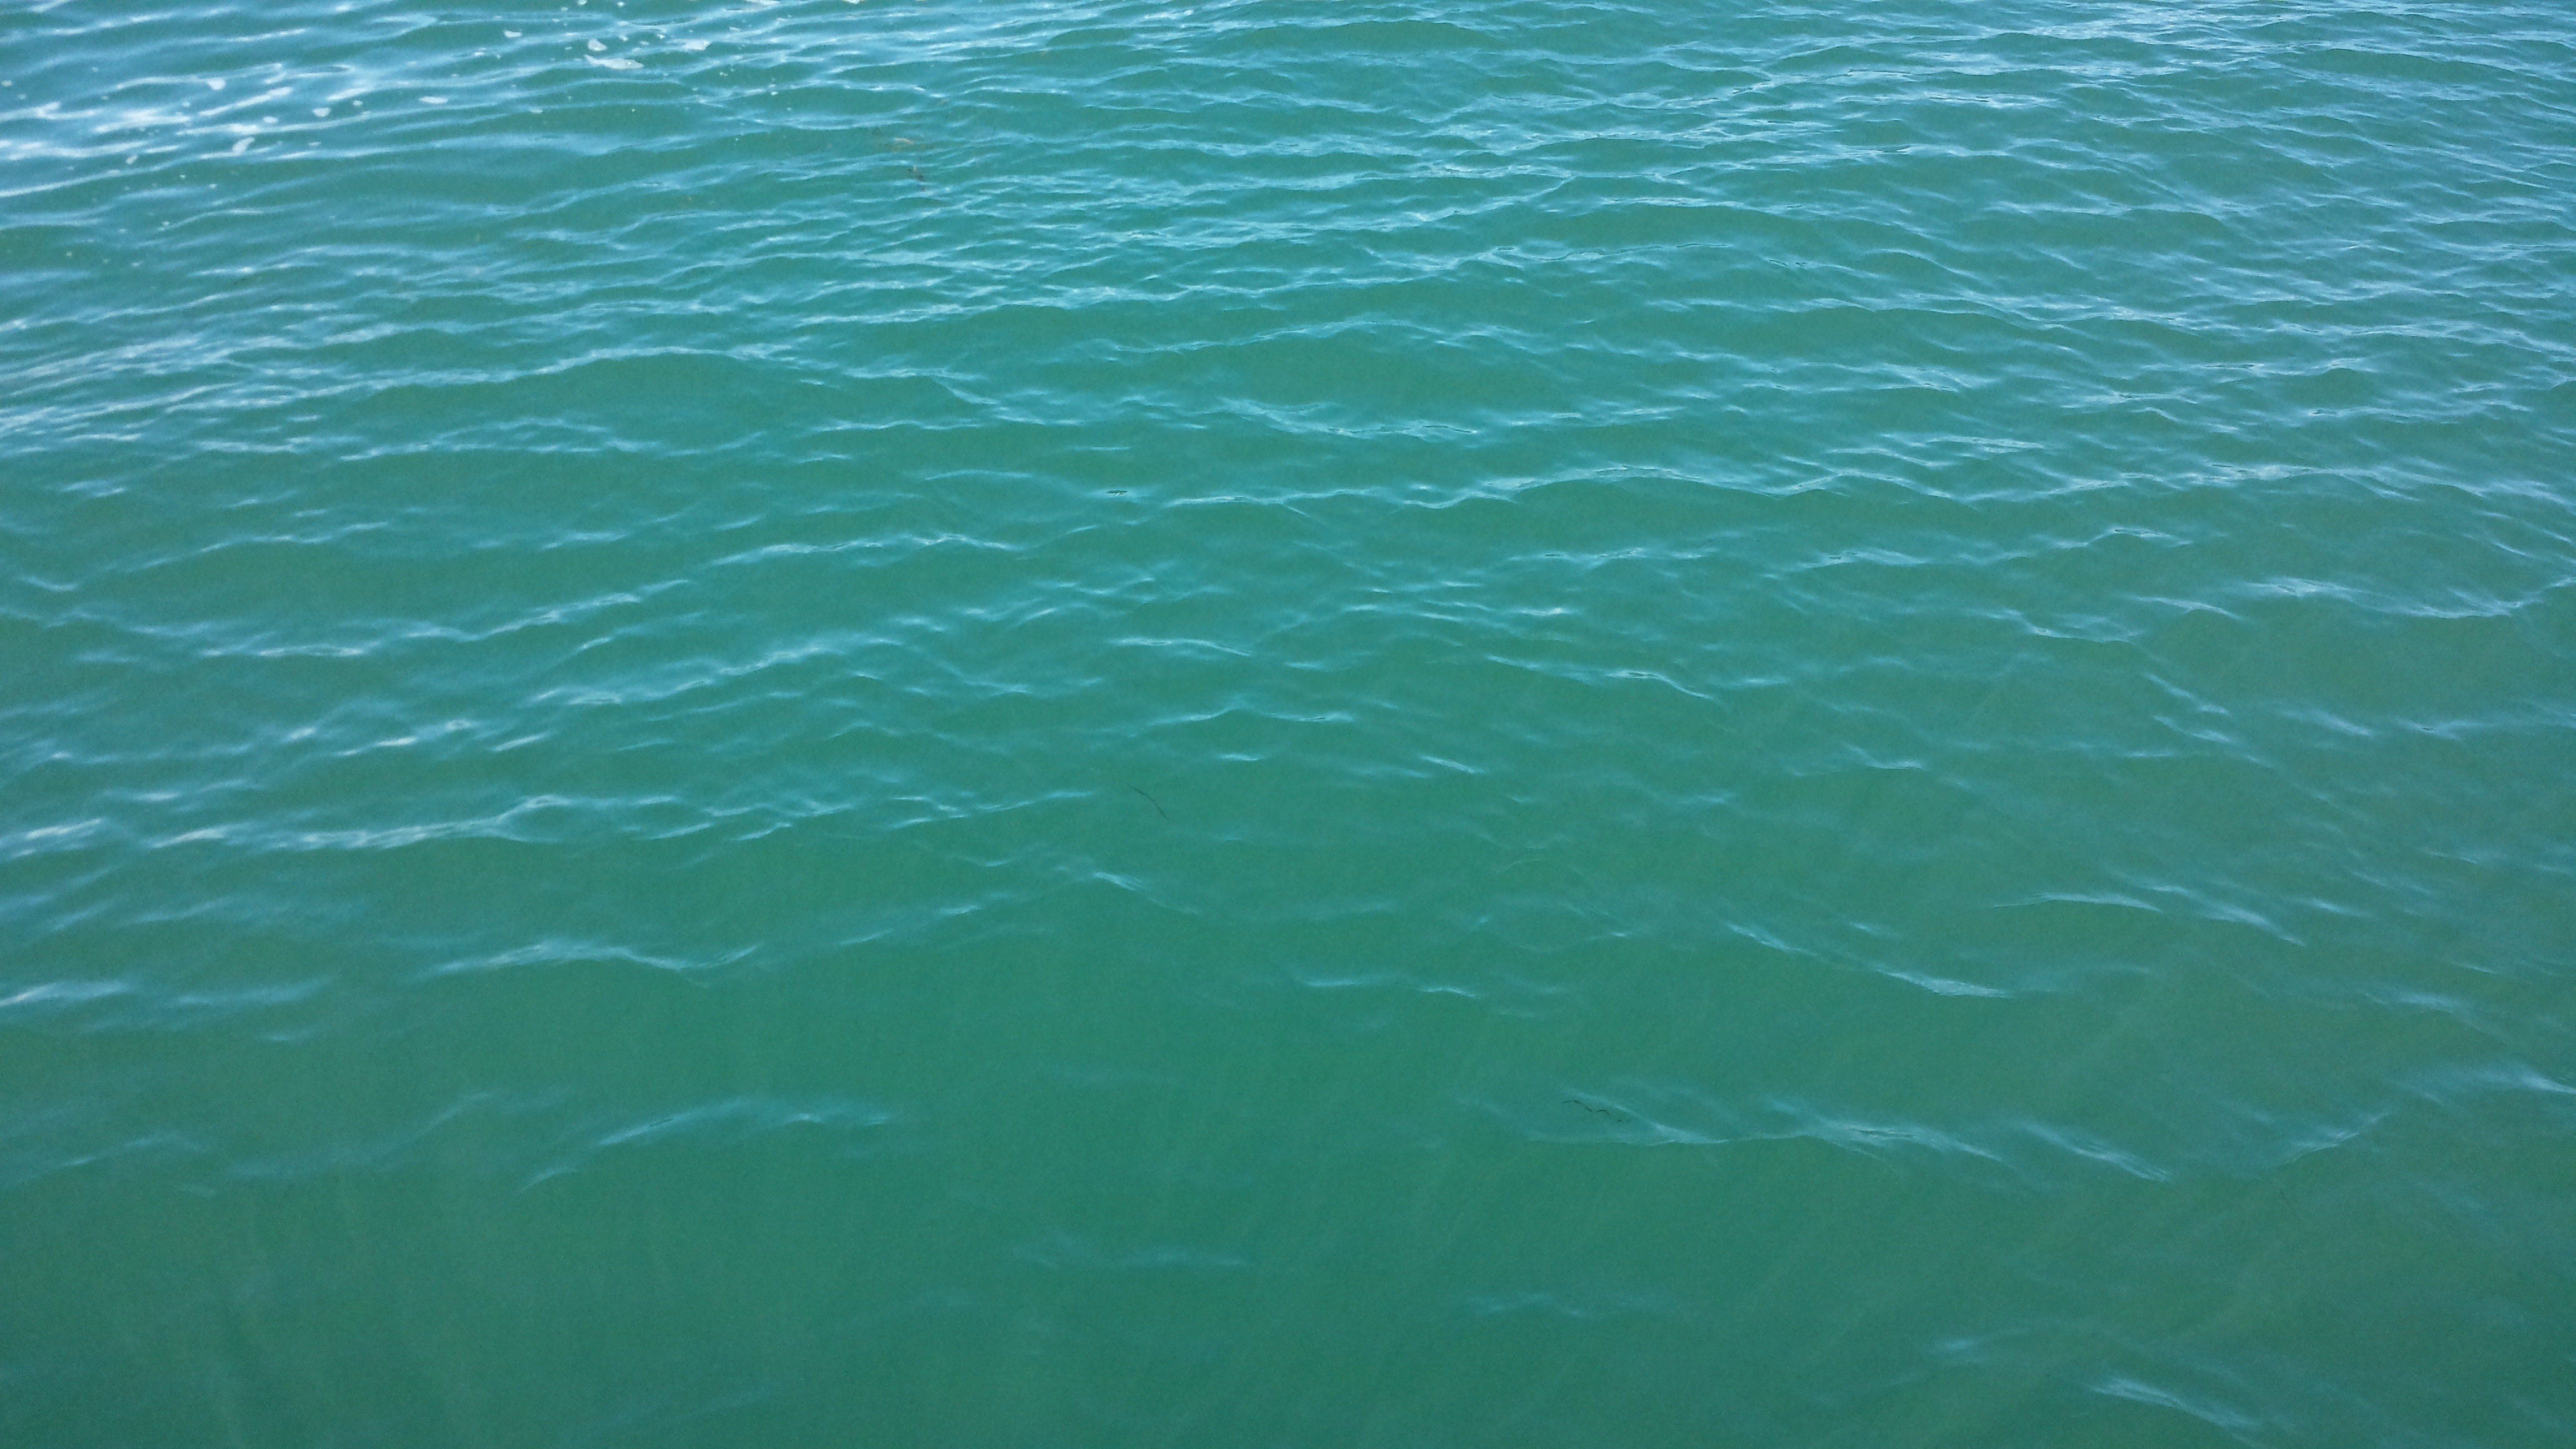
sea, ocean, wave, wind wave